Eugenio Espejo

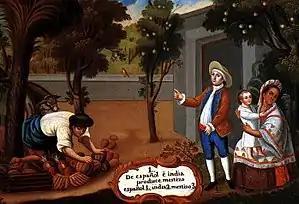
A representation of a mestizo in a "pintura de castas" (painting of castes) in the colonial era. "A Spanish man and an Amerindian woman produce a mestizo," the caption says.

The Royal Audiencia of Quito (or Presidency of Quito) was established as part of the Spanish State by Philip II of Spain on August 29, 1563. It was a court of the Spanish Crown with jurisdiction over certain territories of the Viceroyalty of Peru (and later the Viceroyalty of New Granada) that now constitute Ecuador and parts of Peru, Colombia and Brazil. The Royal Audiencia was created to strengthen administrative control over those territories and to rule the relations between whites and the natives. Its capital was the city of Quito.